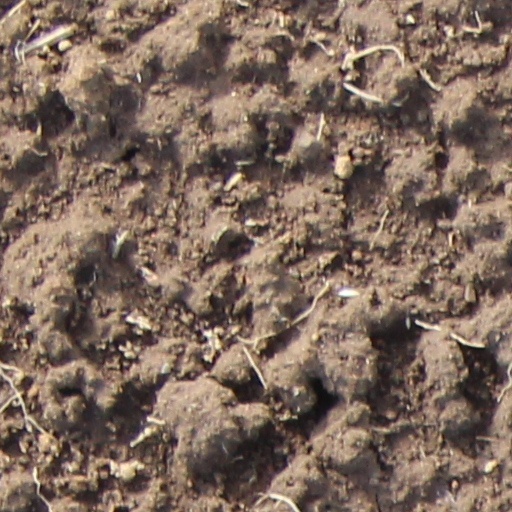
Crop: wheat